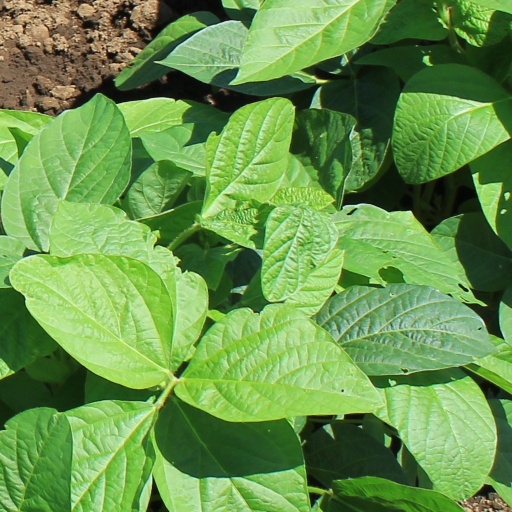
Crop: soybean